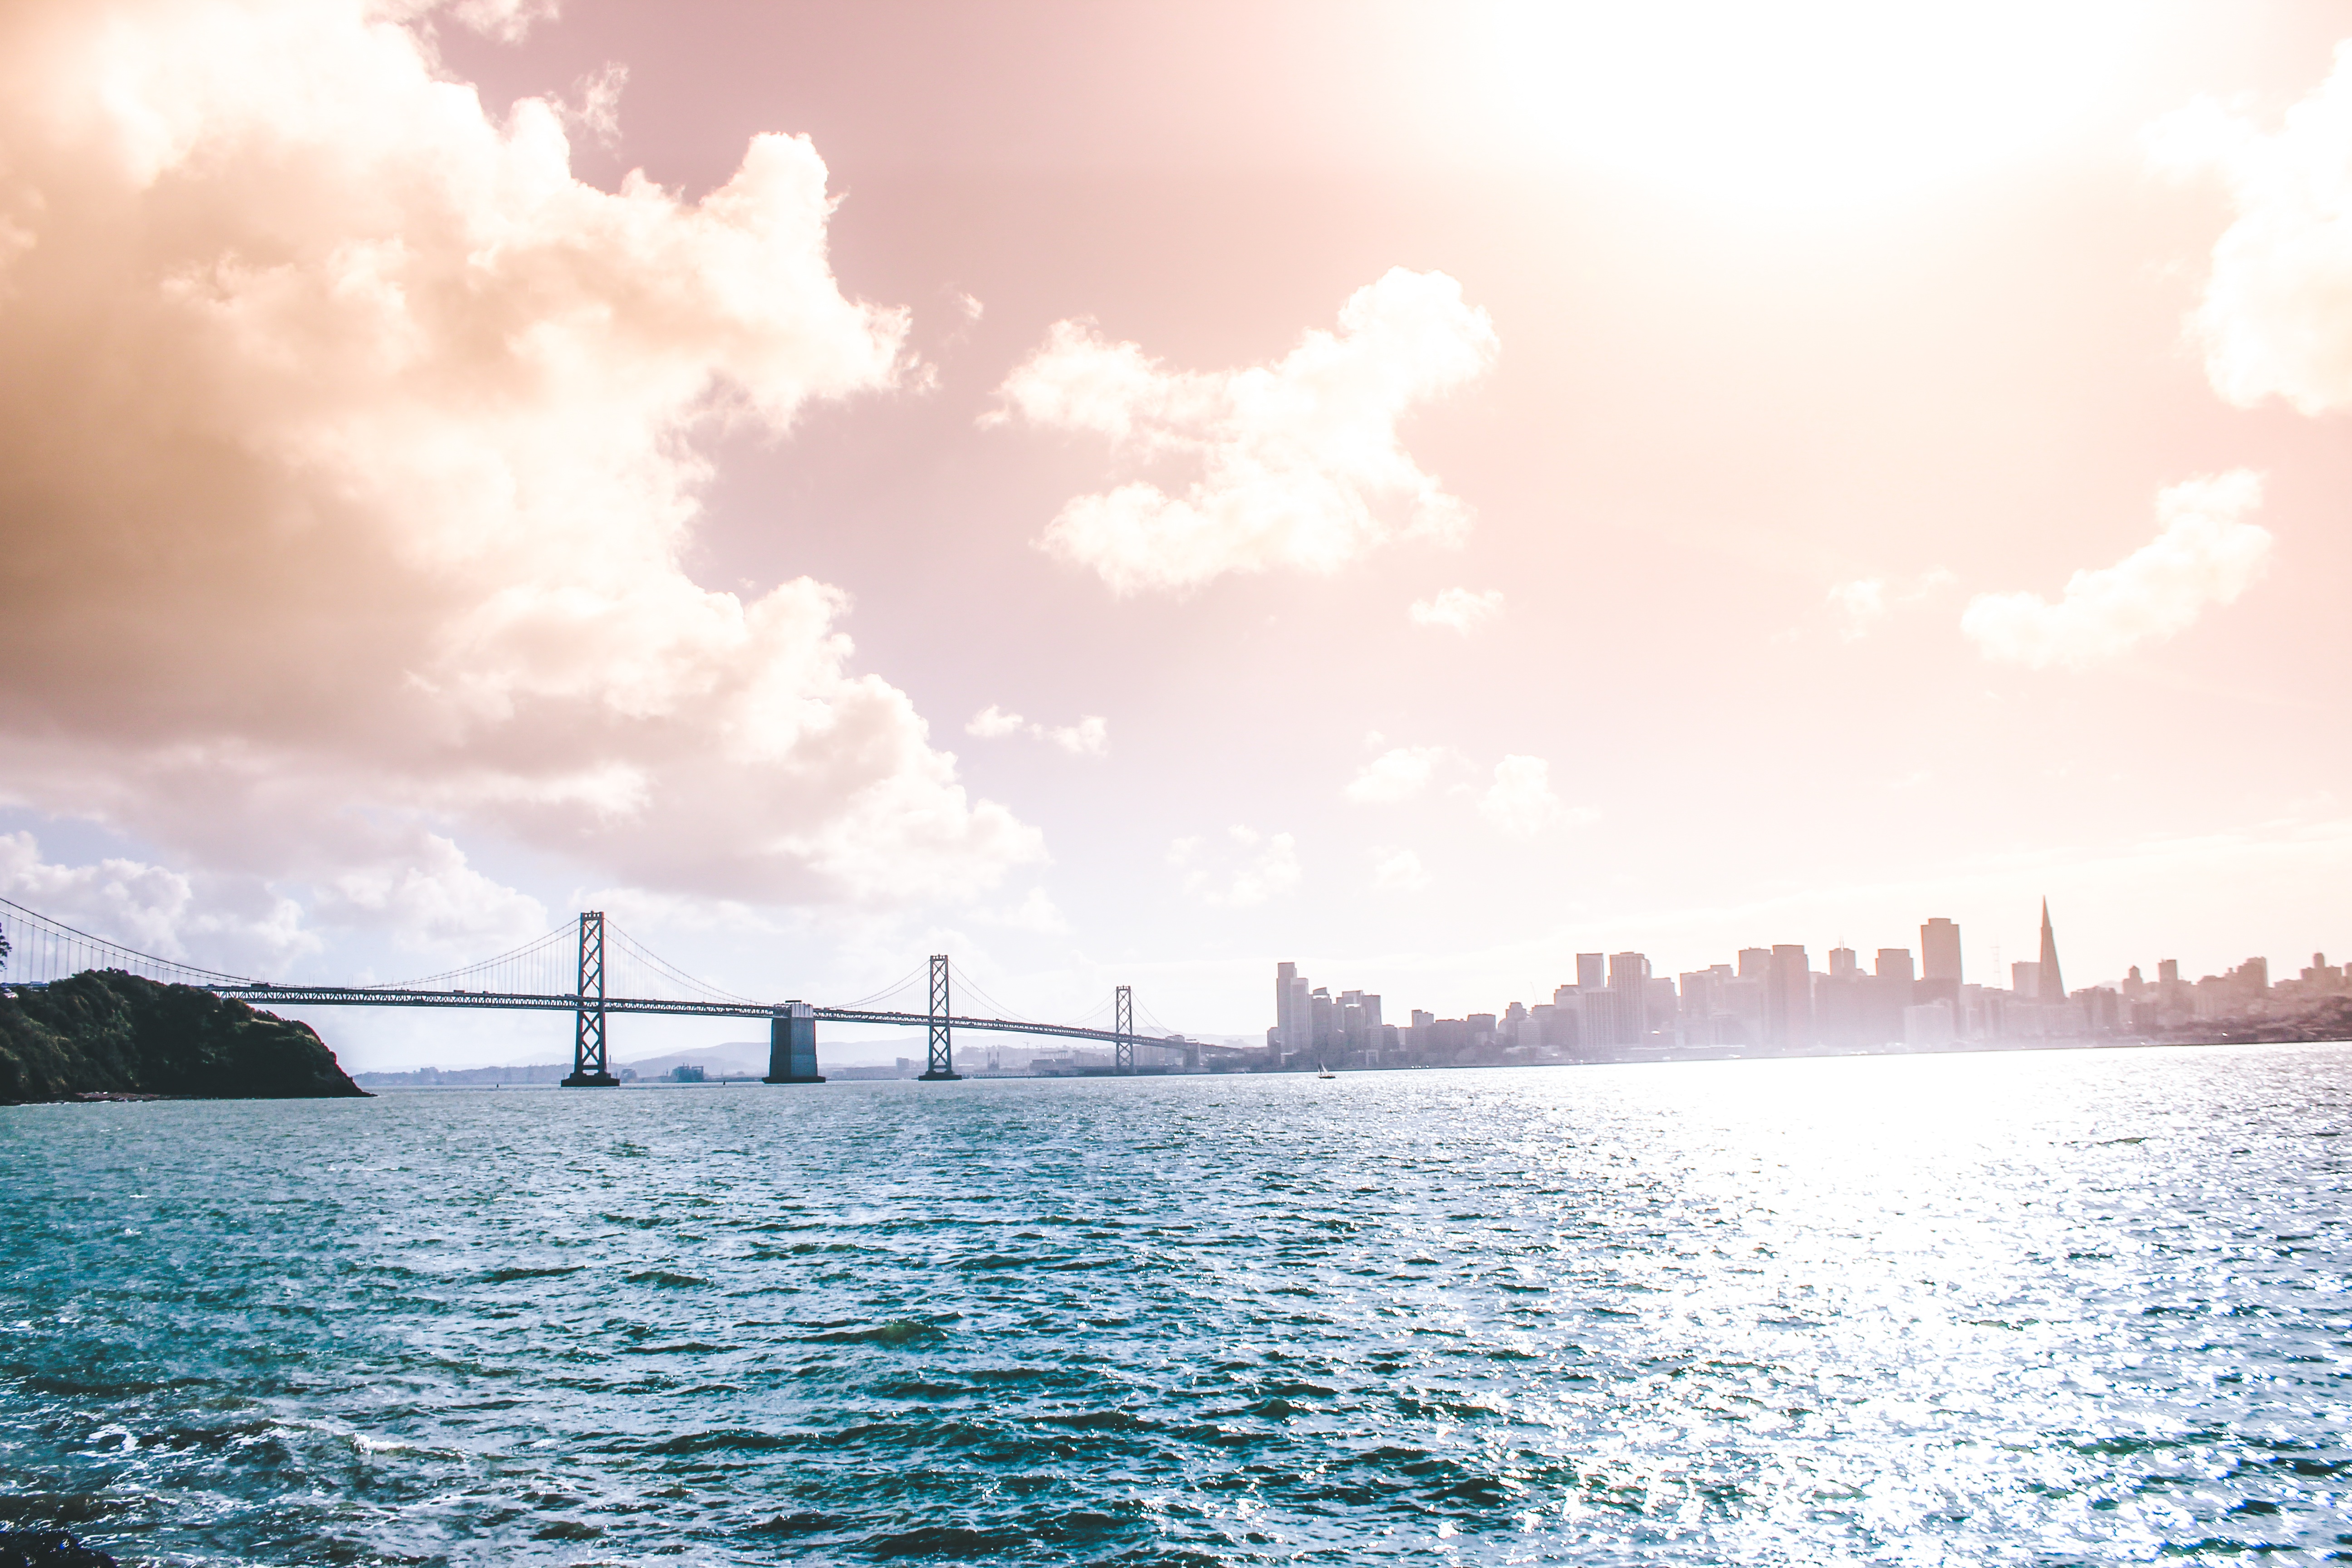
sea, ocean, horizon, cloud, sky, sunlight, morning, wave, dusk, vehicle, bay, atmospheric phenomenon